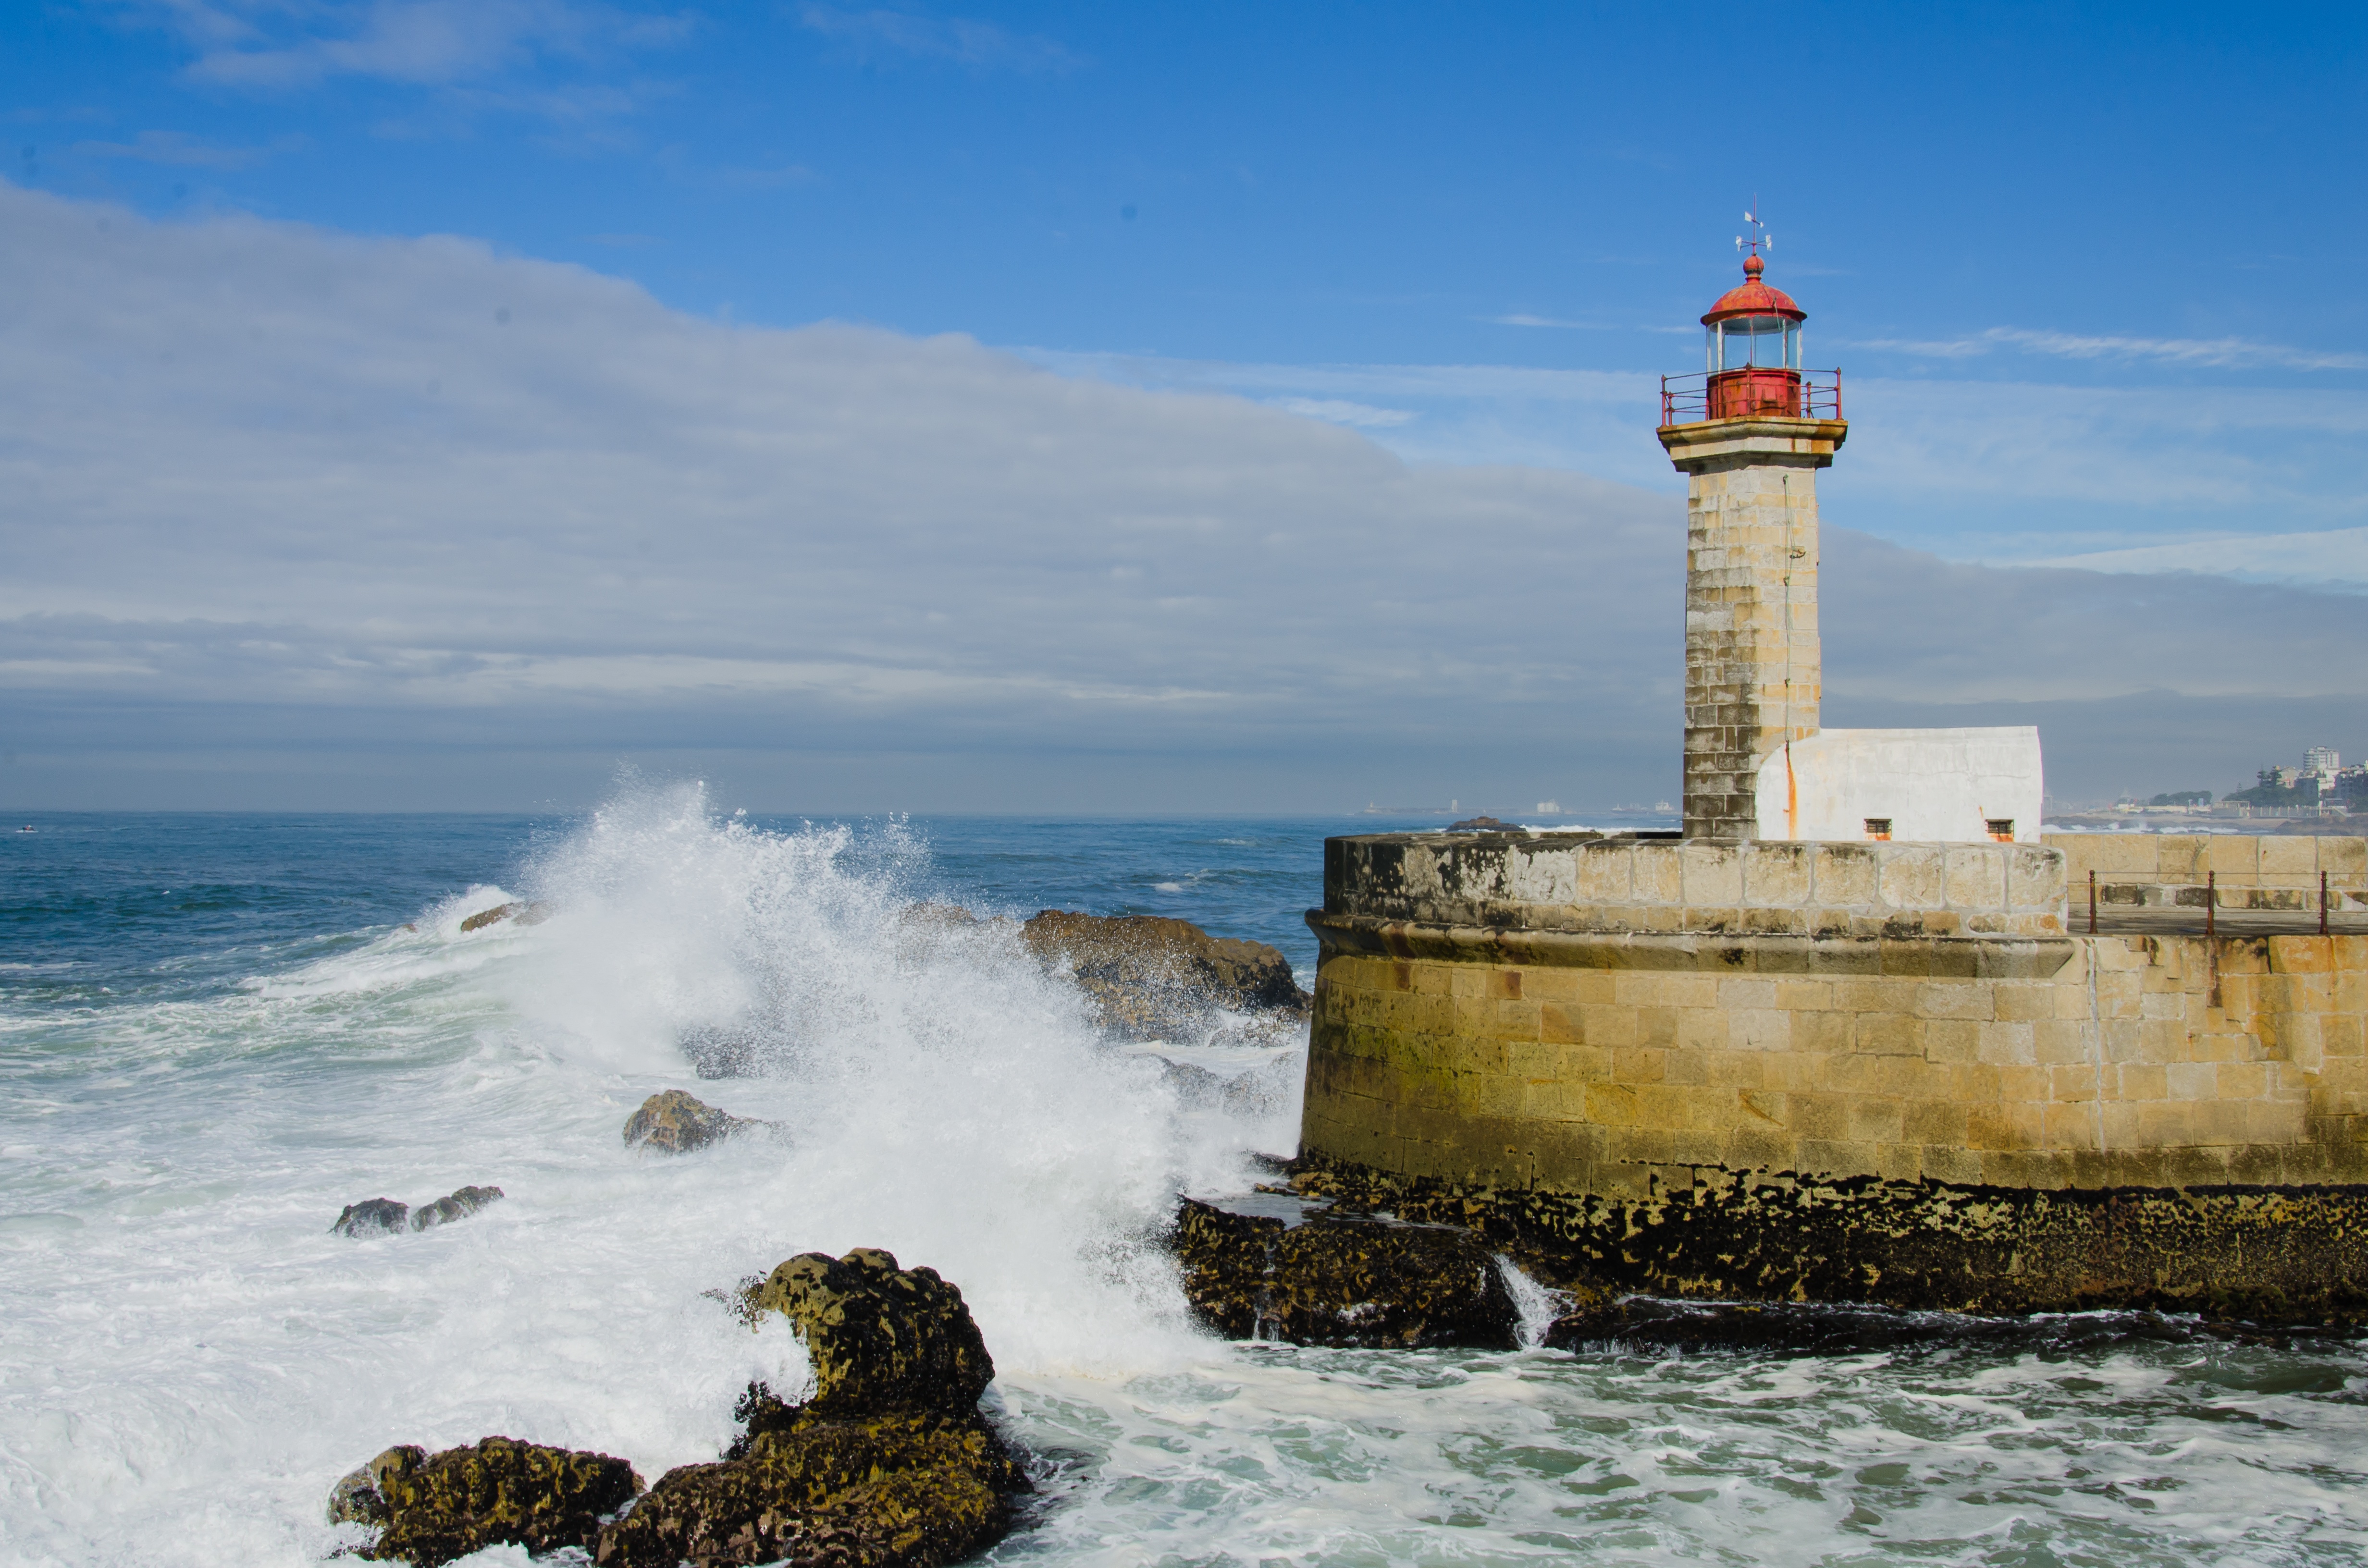
beach, sea, coast, water, ocean, lighthouse, shore, wave, cove, tower, bay, breakwater, cape, wind wave